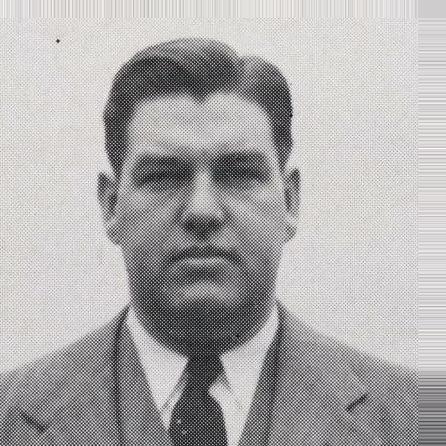
Age: 35